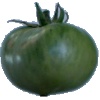
Label: Tomato not Ripened 1